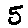
Label: 5